Prahlada (scientist)

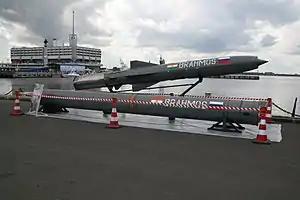
Prahlada was Program Director of the BrahMos missile project

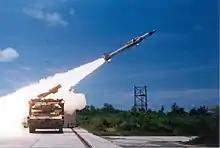
Akash missile

Integrated Guided Missile Development Program, during Prahlada's tenure as its chairman, is reported to have developed several key technologies for the Indian space programme related to rocket propulsion, onboard avionics, missile systems, radar systems, and hypersonic flight vehicles. He is also known to have contributed to the establishment of Compact Antenna Test Range, Structural Dynamic Test Centre, Supersonic Ramjet Engine Test facility, Subsonic Ramjet Engine Test facility, 6 Component Rocket Motor Test facility, Computer Integrated Tomography, Computational Fluid Dynamics Centre, Shock Tube facility, High Temperature Material Characterization Facility, High Temperature Structural Testing and Missile System Simulation Centre for Indian Space Research Organization. He has served as the project head for Akash, a surface to air missile system and as the chief designer of many other Indian missile systems viz. Prithvi, Agni and Nag.